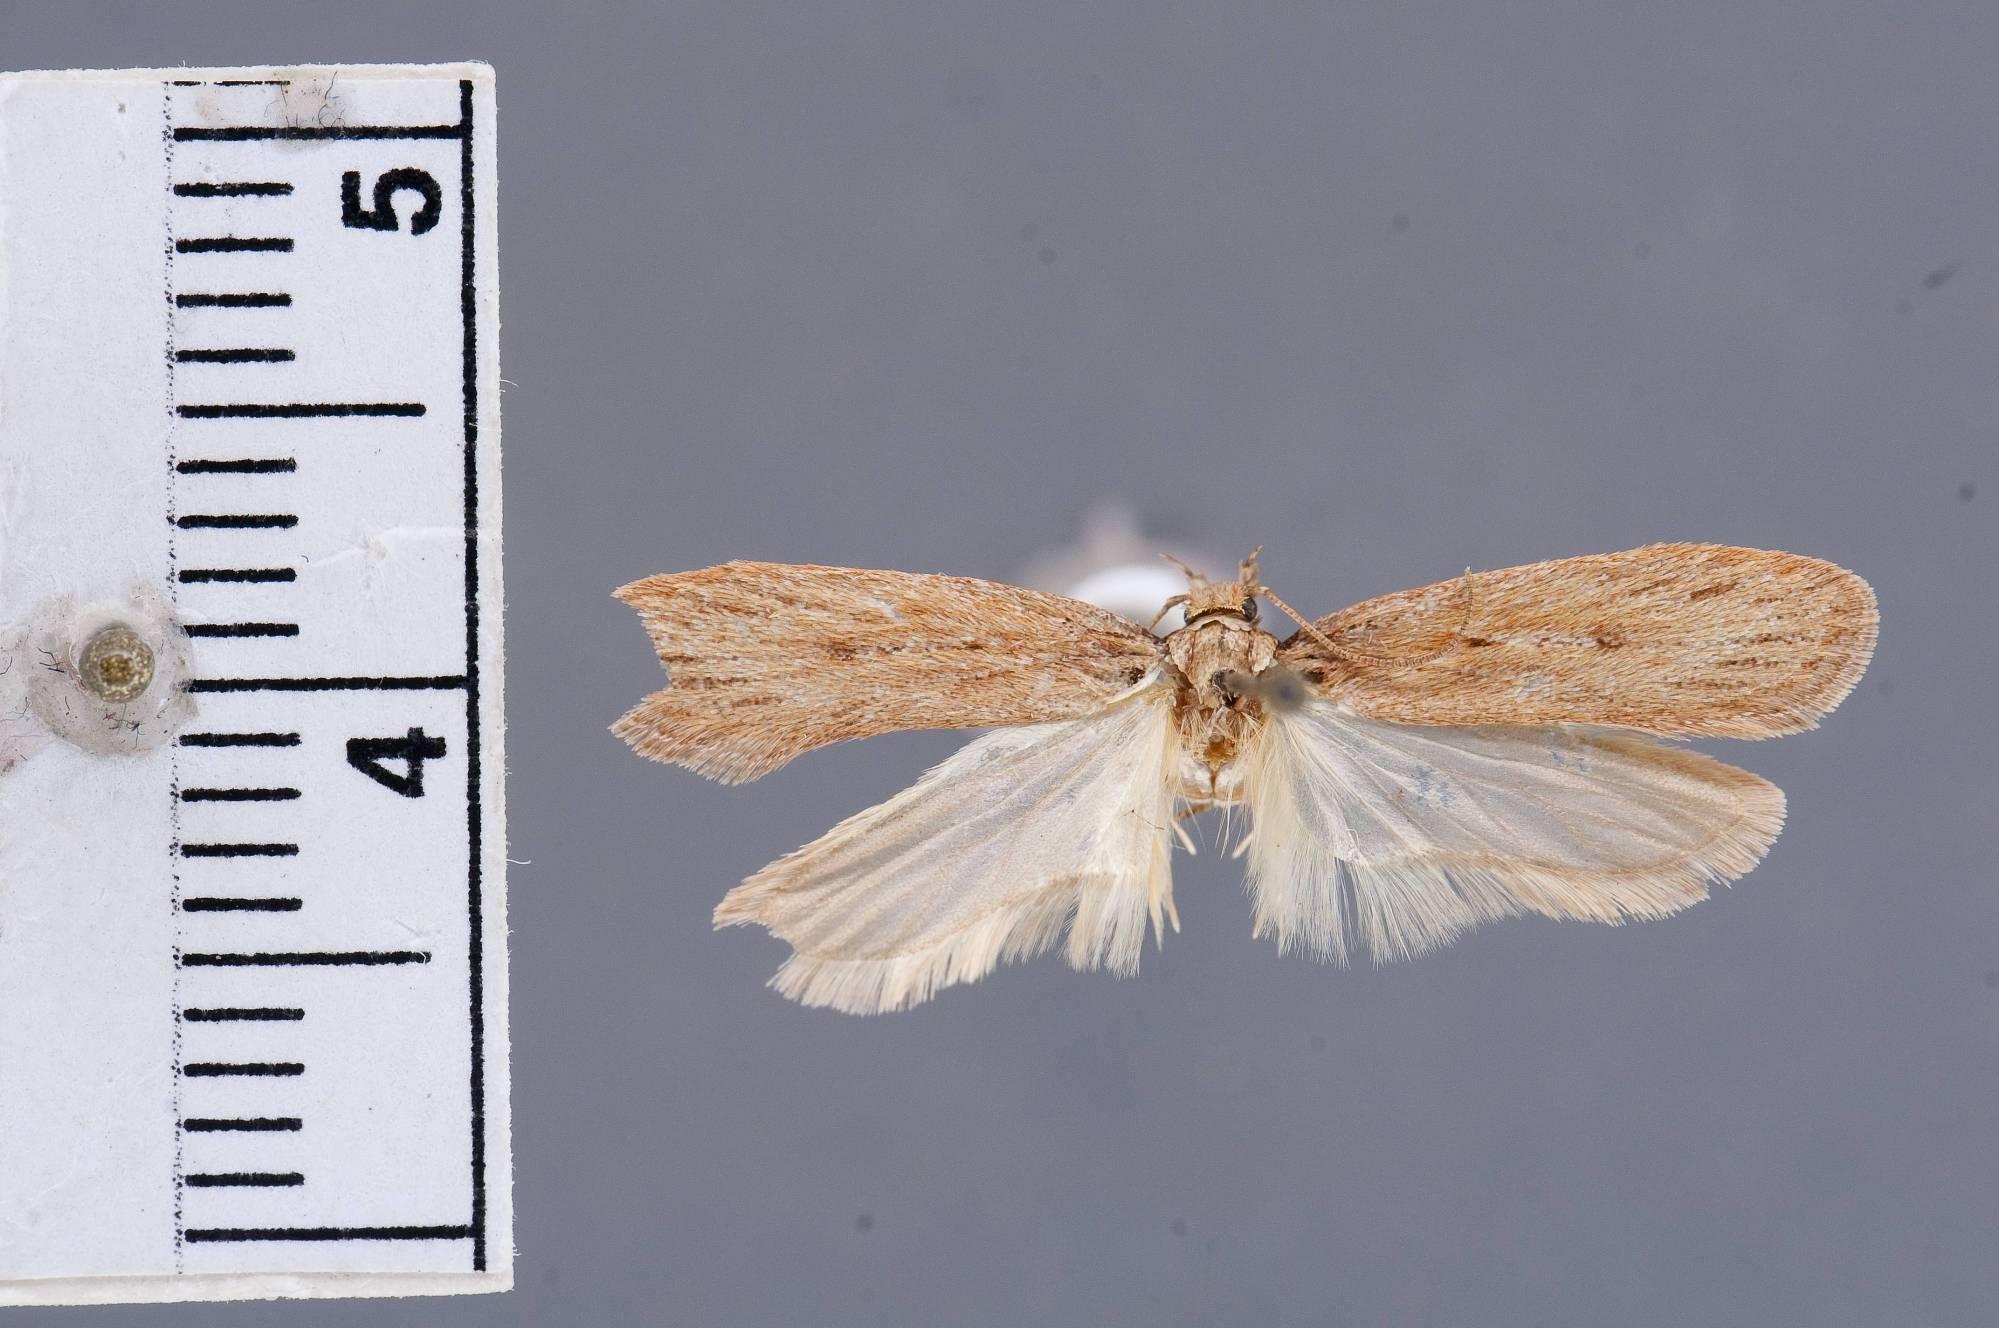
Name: Depressaria juliella
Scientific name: Depressaria juliella Busck, 1908
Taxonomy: Animalia, Arthropoda, Insecta, Lepidoptera, Glossata, Depressariidae, Depressariinae
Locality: Pecos, San Miguel, New Mexico, United States
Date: [Not Stated]